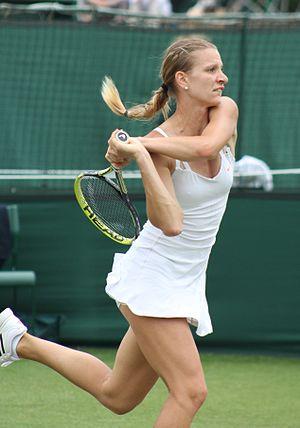
Sesil Karatantcheva est une joueuse de tennis bulgare née le 8 août 1989 à Sofia. Elle acquiert la nationalité kazakhe à partir de janvier 2009 puis représente à nouveau la Bulgarie en octobre 2014.